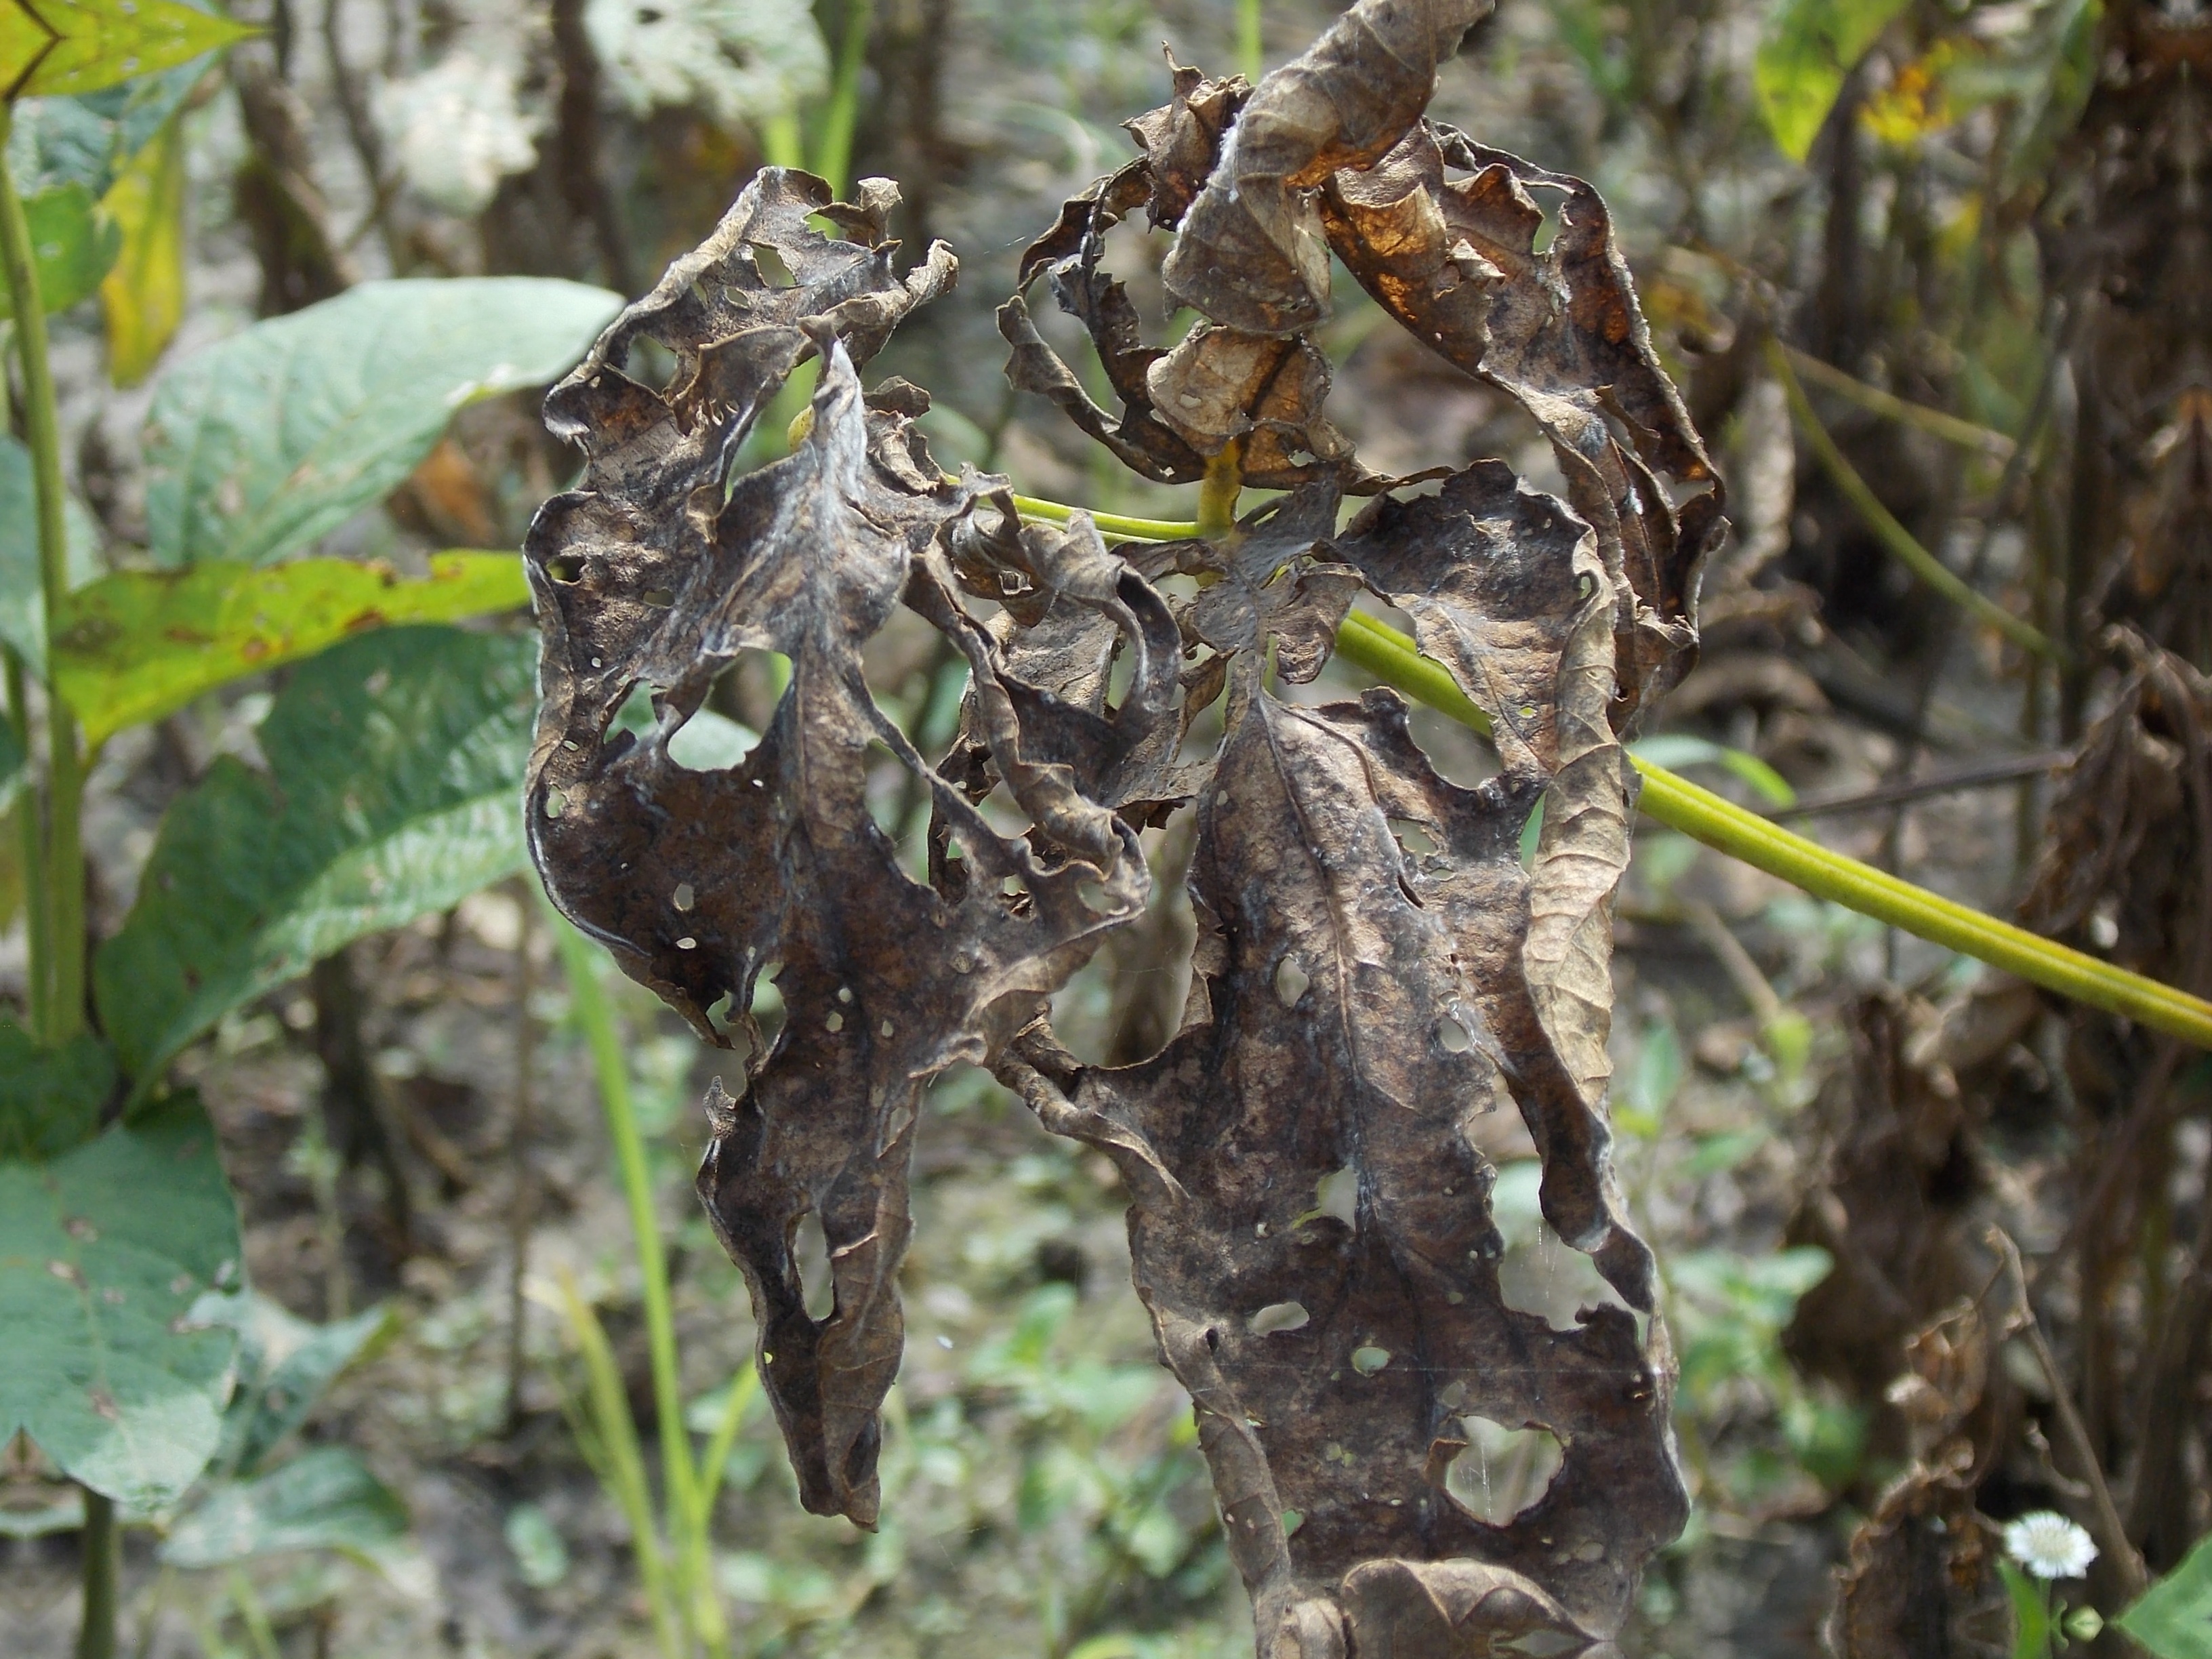
Label: Disease